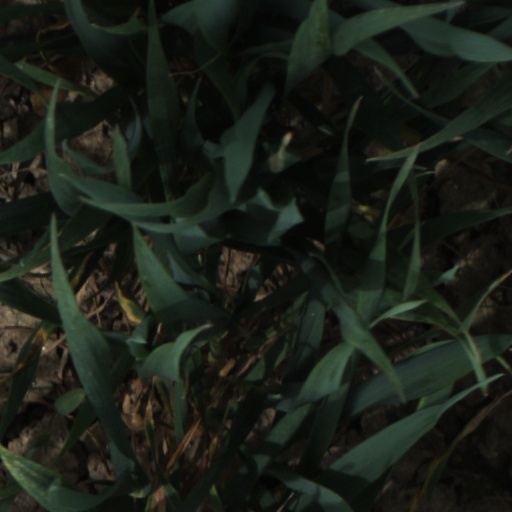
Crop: wheat